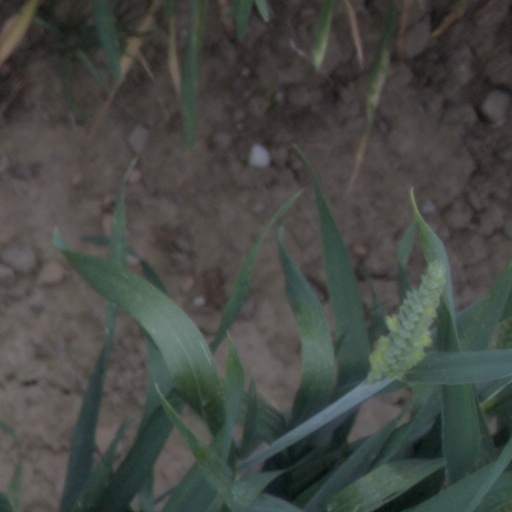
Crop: wheat